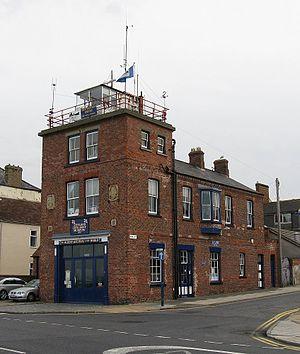
Le Zetland est le plus ancien canot de sauvetage dans le monde. Il est actuellement exposé au musée à Redcar.